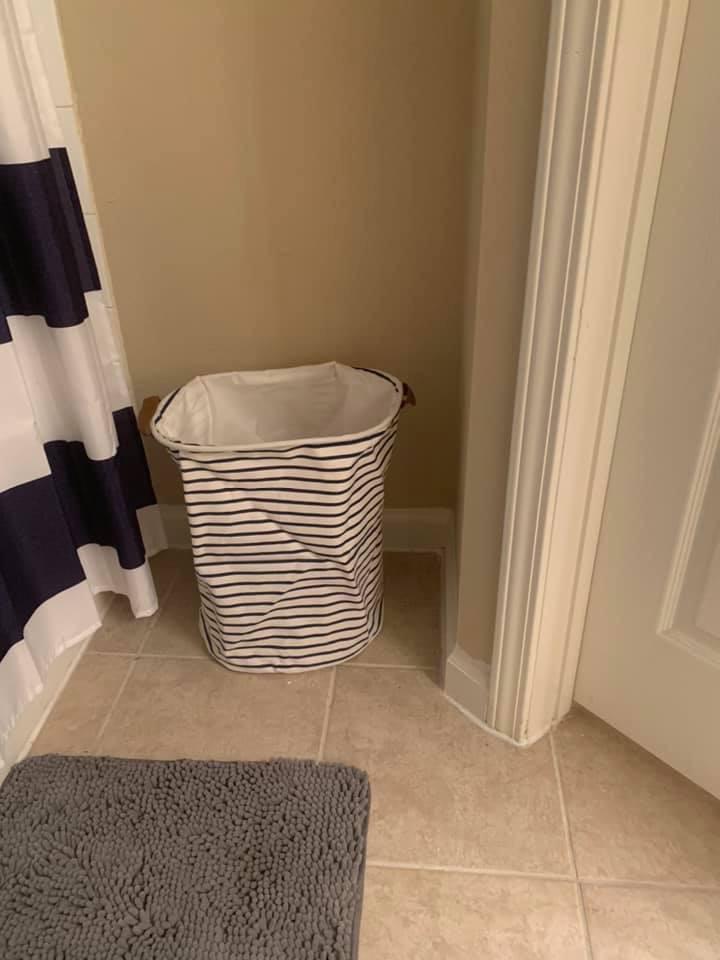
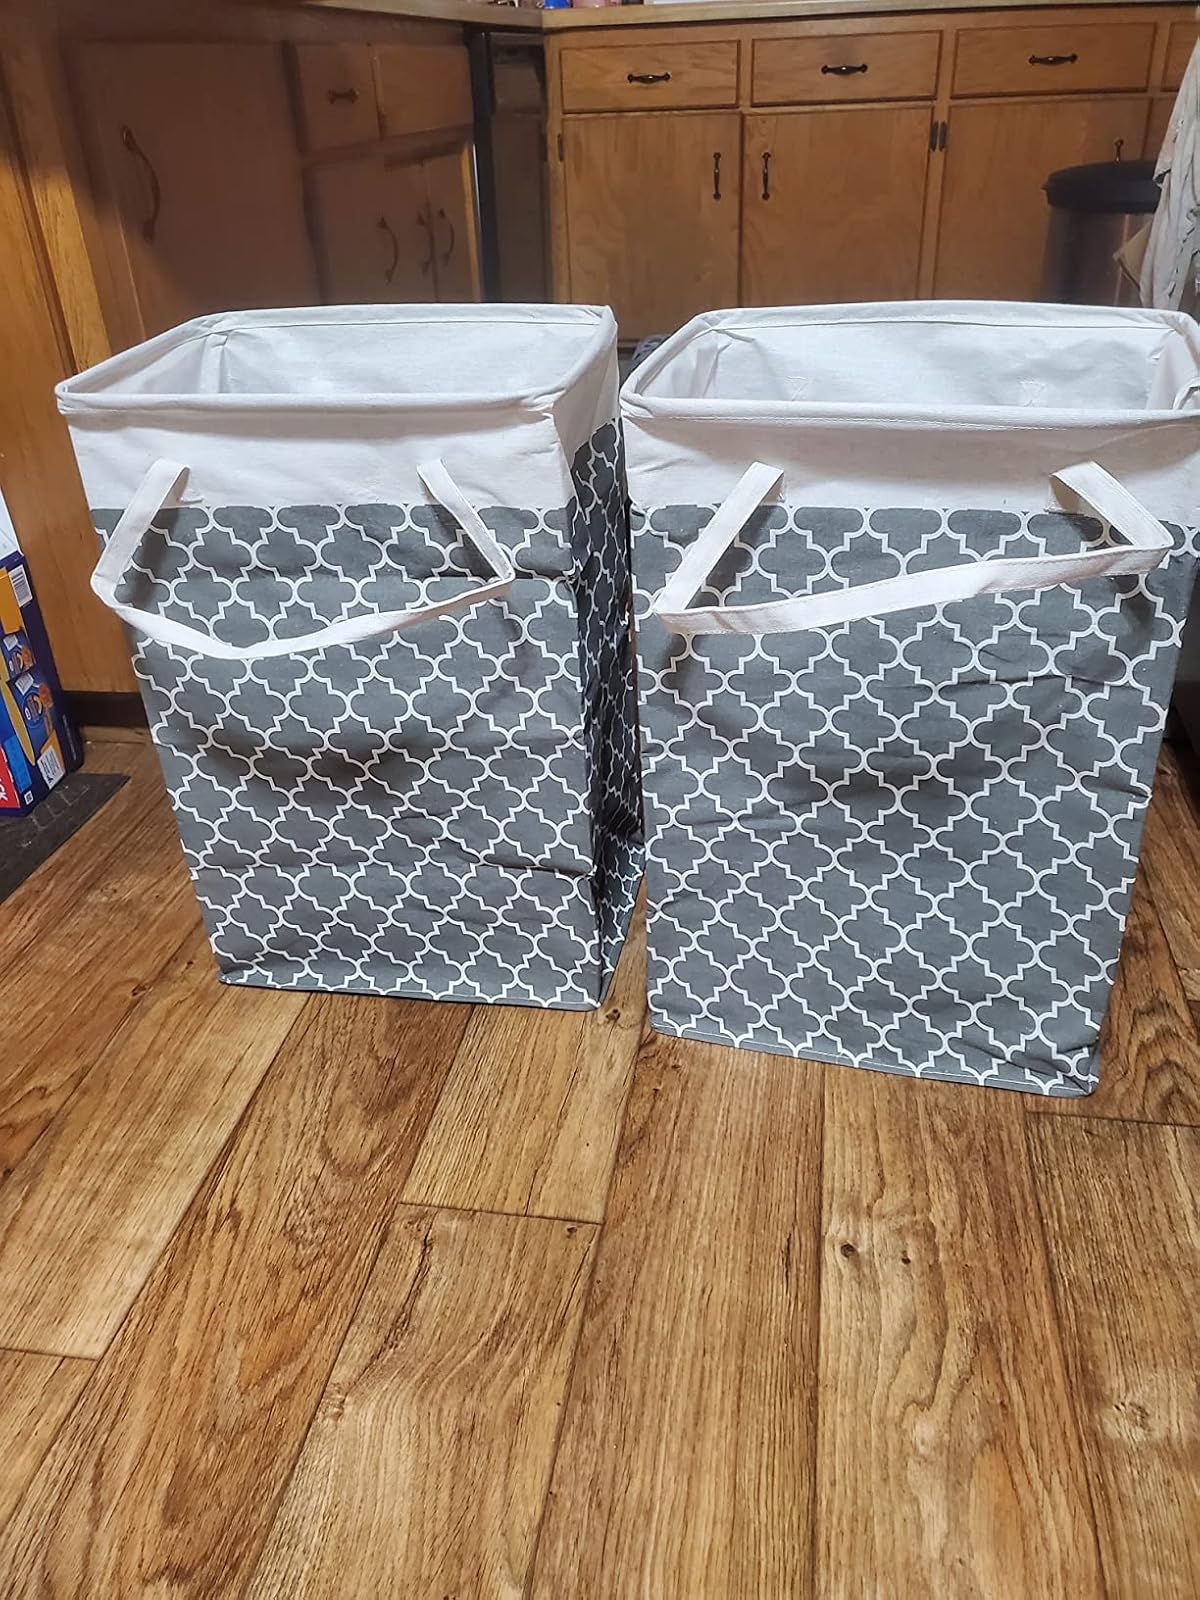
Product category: items_hamper
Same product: no